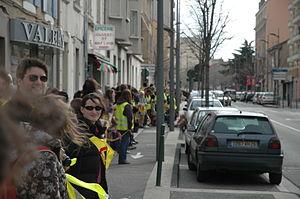
Chaîne humaine de Lyon à Avignon contre l'énergie nucléaire le 11 mars 2012 à Valence
Réseau Sortir du nucléaire regroupe des associations françaises antinucléaires depuis 1997. À l'origine environ 900 associations, syndicats, entreprises, fédérations et partis politiques font partie du réseau et quelque 60 000 personnes ont signé la charte du Réseau. Depuis, affaibli par plusieurs crises internes et par le départ de nombreuses associations adhérentes, le Réseau a peu à peu réduit son activité, qui consiste surtout désormais en une présence sur les réseaux sociaux et des actions en justice.